1992 Bosnian independence referendum

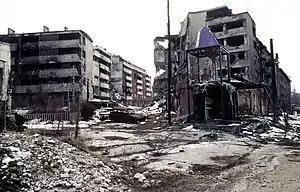
Heavily damaged apartment buildings in the Grbavica district of Sarajevo.

On 4 March United States Secretary of State James Baker urged the EEC to recognize Bosnia and Herzegovina, and on 6 March Izetbegović requested international recognition. On 10 March, a joint US-EEC declaration agreed on the recognition of Slovenia and Croatia. It also agreed that Macedonia and Bosnia and Herzegovina should be recognized if Bosnia and Herzegovina "adopt, without delay, constitutional arrangements that will provide for a peaceful and harmonious development of this republic within its existing borders." On 7 April the United States and the EEC recognized Bosnia and Herzegovina as an independent state, and other members of the international community also recognized the country in early April. That day, Bosnian Serb leaders declared independence and renamed their self-proclaimed entity the Republika Srpska. On 12 May, the Bosnian Serb Assembly adopted "Six Strategic Goals of the Serbian Nation"; Radovan Karadžić said, "The first such goal is separation of the two national communities – separation of states, separation from those who are our enemies and who have used every opportunity, especially in this century, to attack us, and who would continue with such practices if we were to stay together in the same state." On 22 May, Bosnia and Herzegovina was admitted to the United Nations.